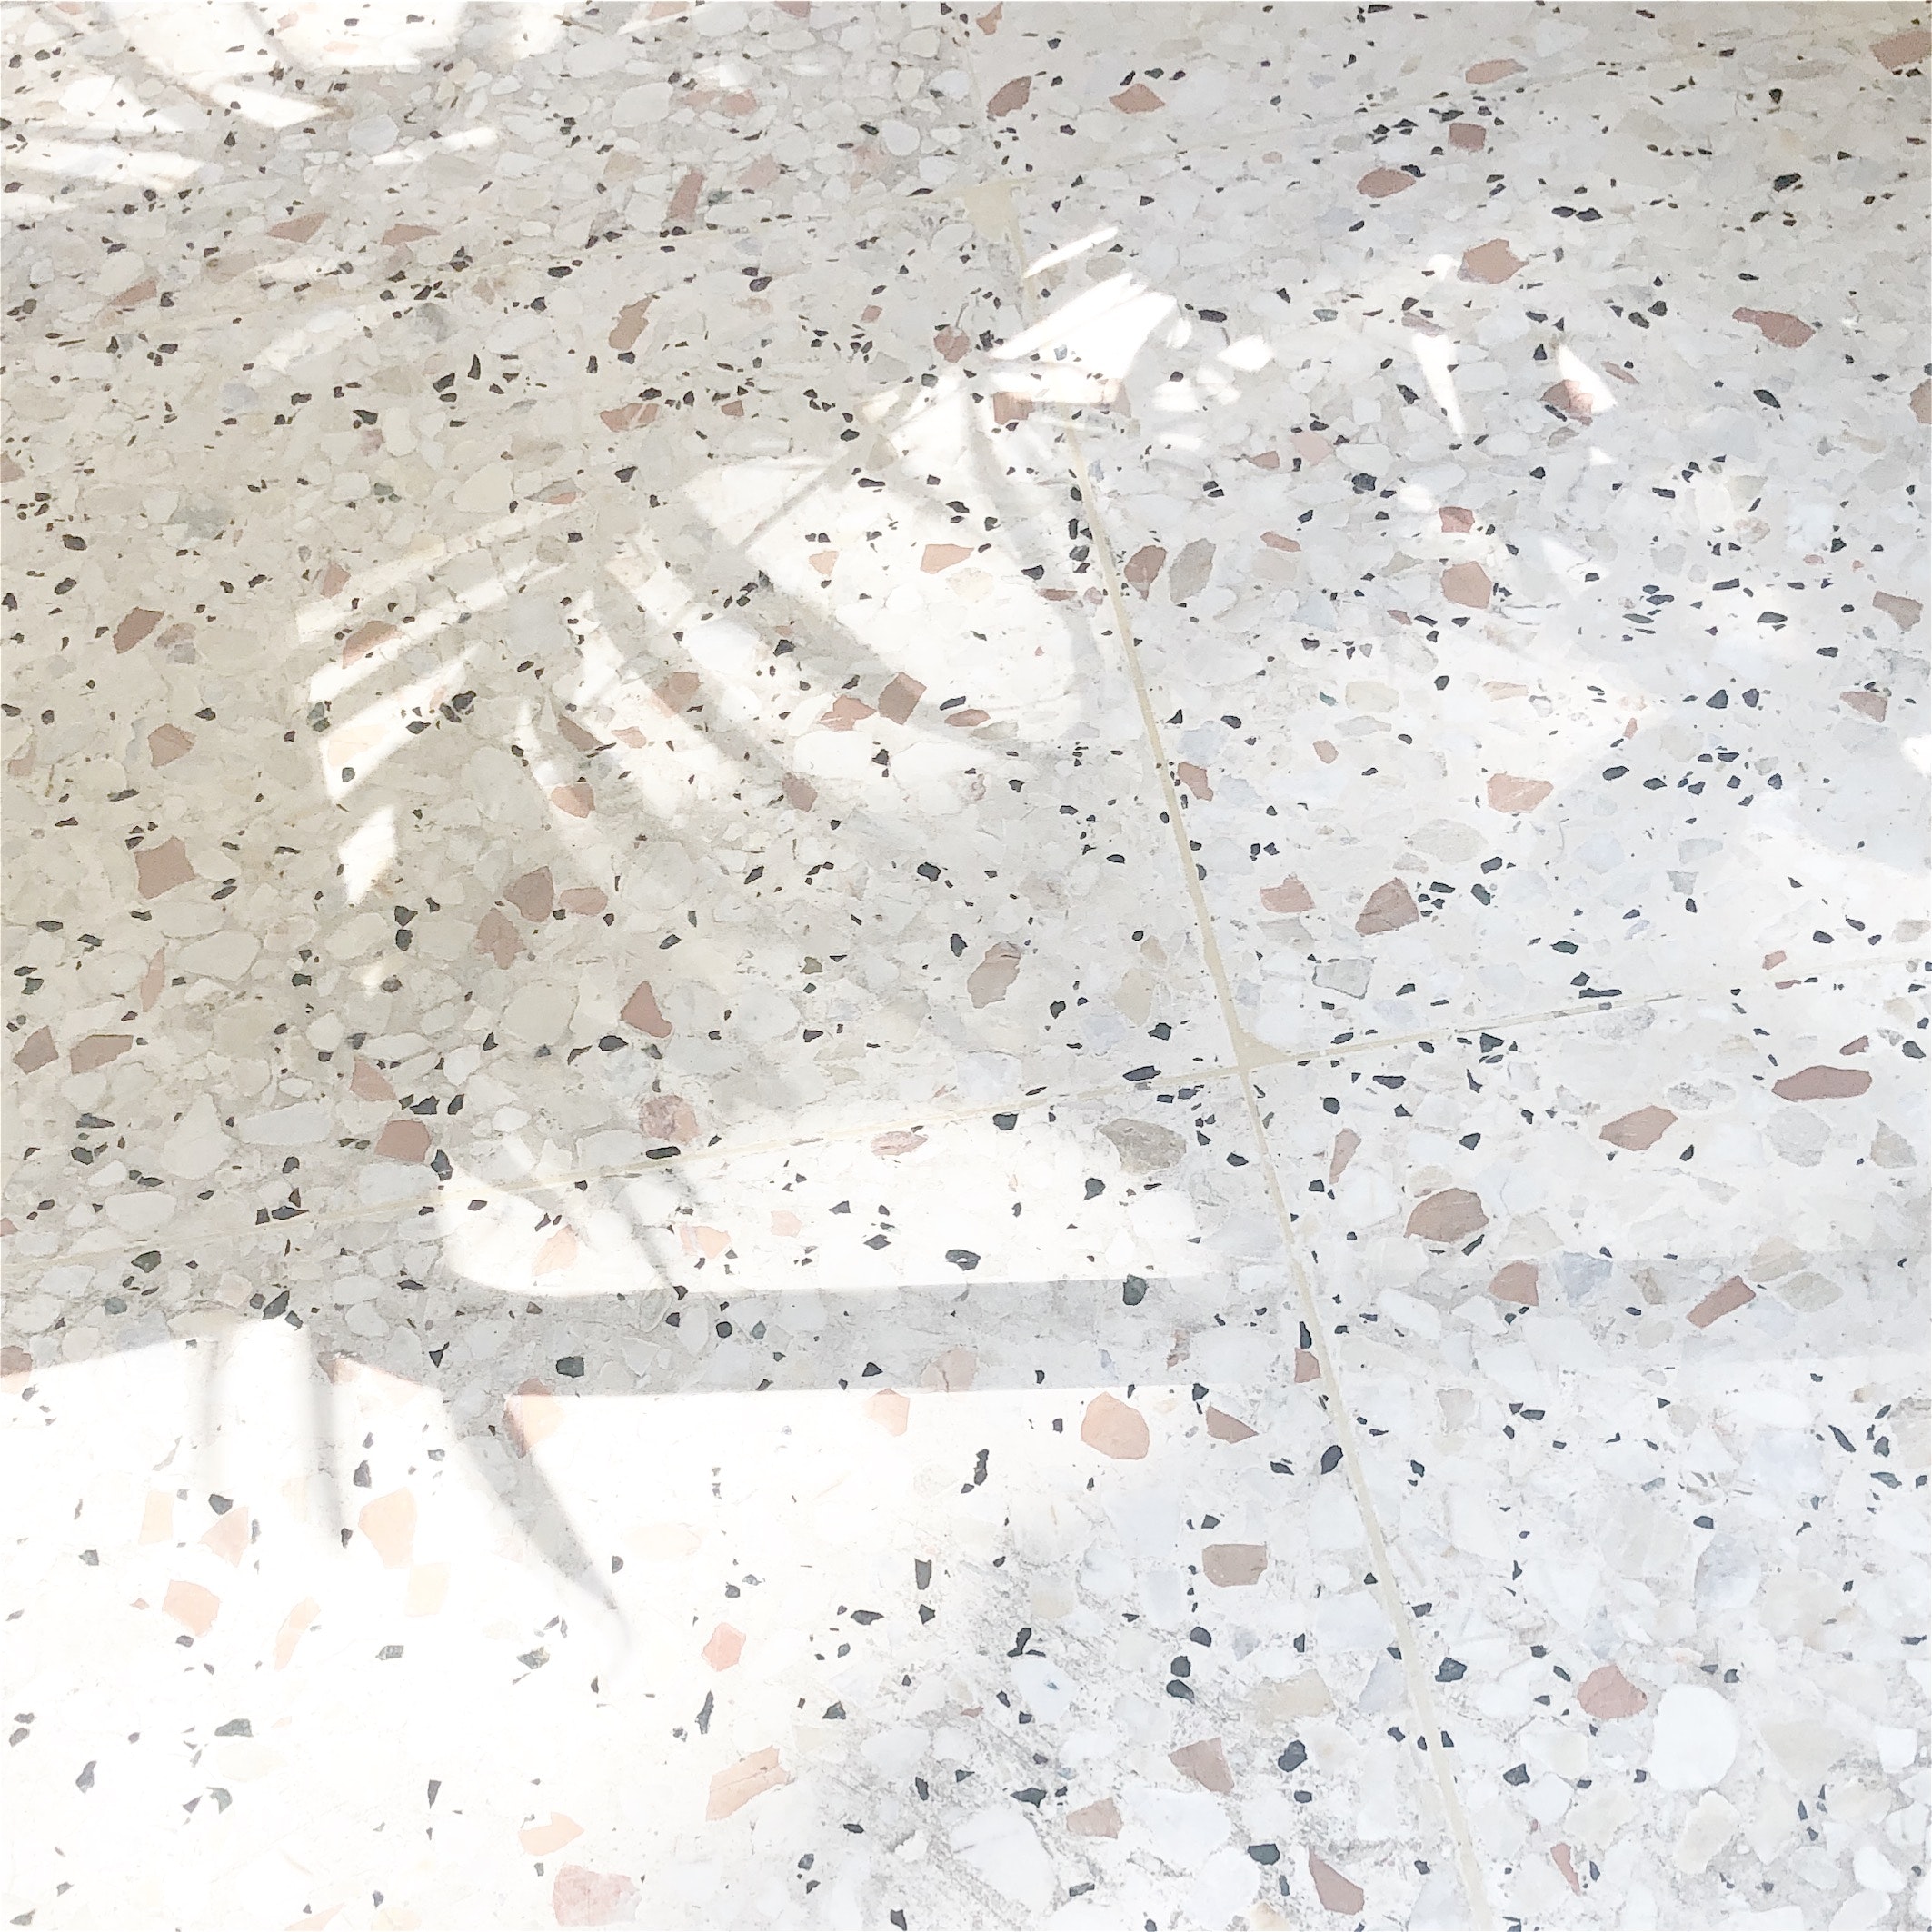
white, beige, granite